Roman Gaul

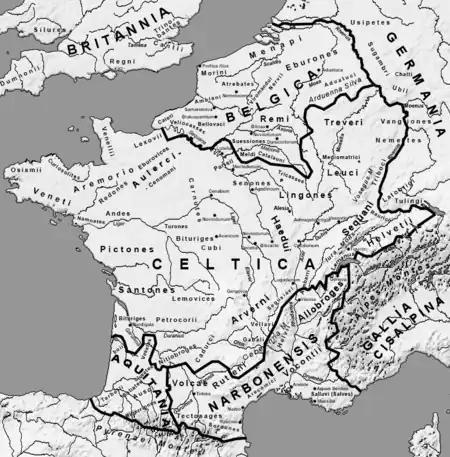
Gaul on the eve of the Gallic Wars (58 BC)

As 58 BC dawned, most of Gaul was still under independent rule. It was beginning to urbanize and shared many aspects of Roman civilization. Into this picture came the rising general Julius Caesar, who had ensured himself the position of Governor of both Transalpine and Cisalpine Gaul. He sought to pay off debts and find glory for himself, and so began a series of aggressive campaigns to conquer the Gallic tribes.